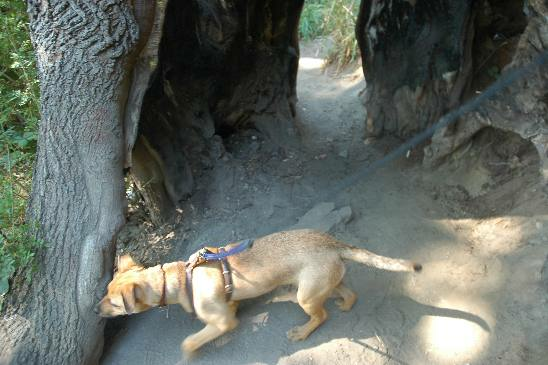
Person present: No